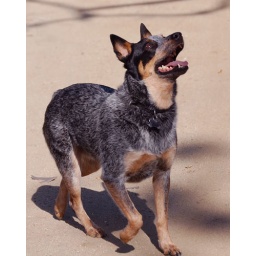
Jack spots a squirrel in a tree Jack -Australian herding dog